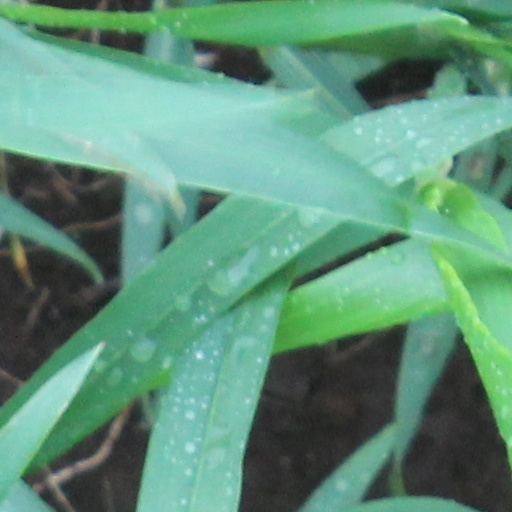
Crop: wheat